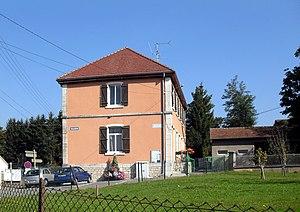
La mairie-école Saint-Étienne de Brebotte
Brebotte est une commune française située dans le département du Territoire de Belfort en région Bourgogne-Franche-Comté. Ses habitants sont appelés les Brebottais.